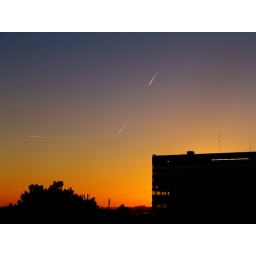
Jetliners against a clear London sky